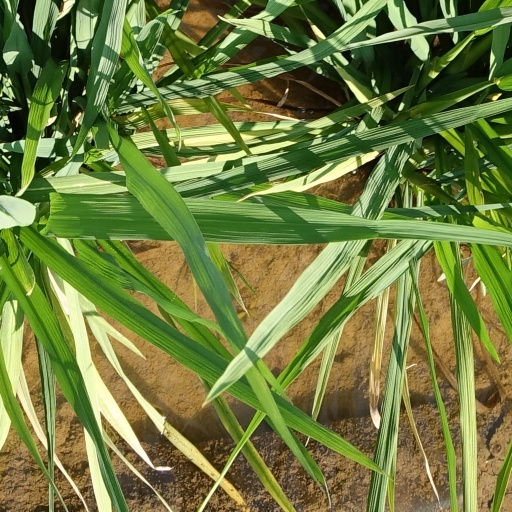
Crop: rice